Bosse Ringholm

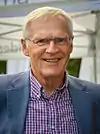
Ringholm in 2014

Bo Ingvar Karchimirer "Bosse" Ringholm (born 18 August 1942) is a Swedish Social Democratic politician. He held the titles of Minister of Finance, Deputy Prime Minister, Minister for Policy Coordination, and Minister for Sport in the Persson administration.